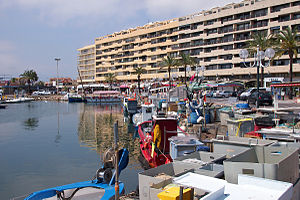
Saint-Cyprien (Pyrénées-Orientales)
Saint-Cyprien er en by og kommune i departementet Pyrénées-Orientales i Sydfrankrig. Saint-Cyprien ligger i det gamle landskab Roussillon, som er den franske del af Catalonien.